Ksawerów, Warsaw

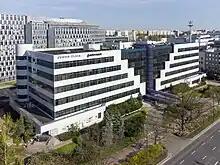
The office building, located at 18 in Ksawerów, in 2023.

In 1937, in Szopy Niemieckie opened the Warszawa Szopy railway station, which was later known as "Warszawa Południowa" ("Warsaw North"). It was operated by the Grójec Commuter Railway, and was part of the between Warszawa Mokotów and Nowe Miasto nad Pilicą. The station operated until 1969. Its building was deconstructed in 2000. It was located near Puławska Street.